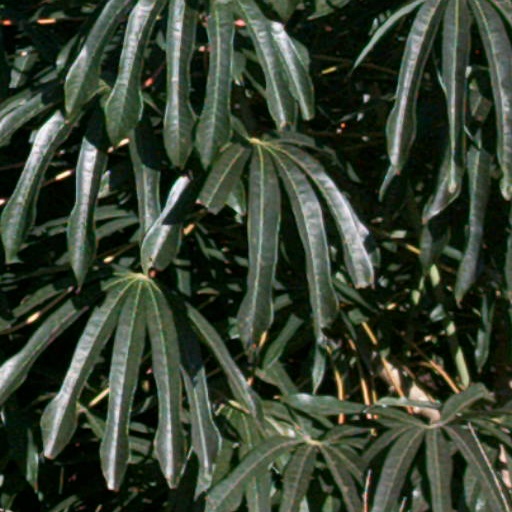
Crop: cassava